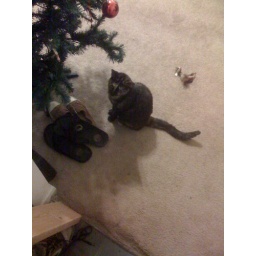
Coco is usually waiting by the door when I come home. And yes, our. Christmas tree is still up.